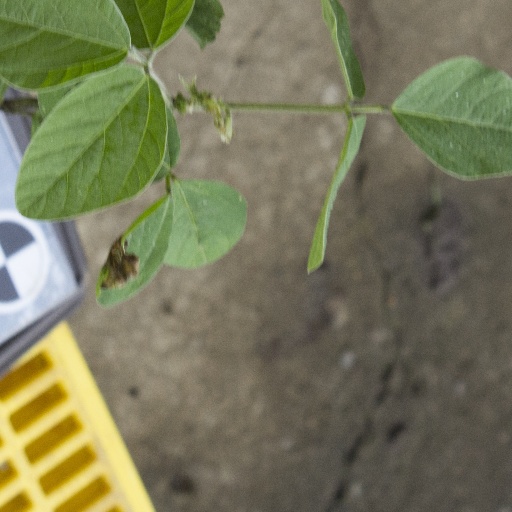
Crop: soybean